Underground Authority

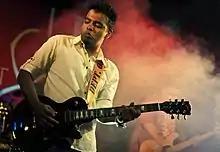
Adil Rashid

He is the lead guitarist of the band and is a Gibson supported artist from Gibson Guitar Corporation. He specialises in jazz, blues, funk, rock and metal. His inspirations are Paul Gilbert (Mr Big), Yngwie Malmsteen, Slash (Guns N' Roses), Vito Brata, to name a few. He is also the grandson of Mohammed Salim, who was the first Indian footballer to play overseas, in 1936 for the Scottish club Celtic FC 1st division.